Felixstowe to Nuneaton railway upgrade

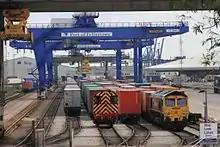
Felixstowe Port North Terminal with Freightliner Class 08 and Class 66 locomotives

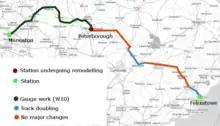
Route for Felixstowe to Nuneaton freight capacity scheme

In response to the trend for intermodal container heights to increase from 8 feet 6 inches to the "high cube" standard of 9 feet 6 inches, the Strategic Rail Authority (SRA) funded gauge clearance work, completed in November 2004, to allow containers to be carried on standard freight wagons on the F2N route and beyond. The work involved lowering track and reconstruction of bridges along the route. The SRA intended to go on to clear the route to W12 gauge to accommodate wider containers on European intermodal units, and to work to increase capacity to 30–40 trains per day in each direction by 2010 to cater for the expected growth in traffic.